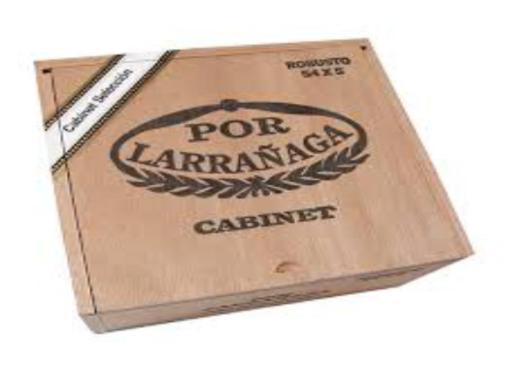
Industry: Necessities